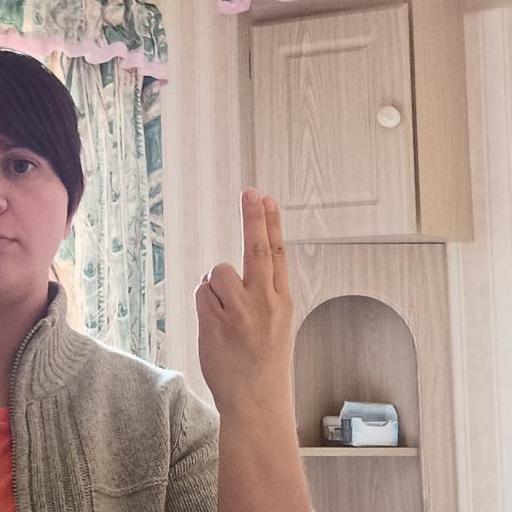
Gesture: two_up_inverted